Landing gear

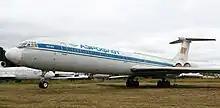
Unladen Il-62 resting on its extended tail strut

Some aircraft use wheels for takeoff and jettison them when airborne for improved streamlining without the complexity, weight and space requirements of a retraction mechanism. The wheels are sometimes mounted onto axles that are part of a separate "dolly" (for main wheels only) or "trolley" (for a three-wheel set with a nosewheel) chassis. Landing is done on skids or similar simple devices (fixed or retractable). The SNCASE Baroudeur used this arrangement.